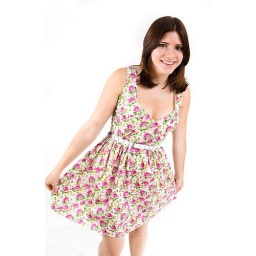
Taken in my home studio. Strobist: SB-600 silver brolly right and SB-80x shoot through brolly left